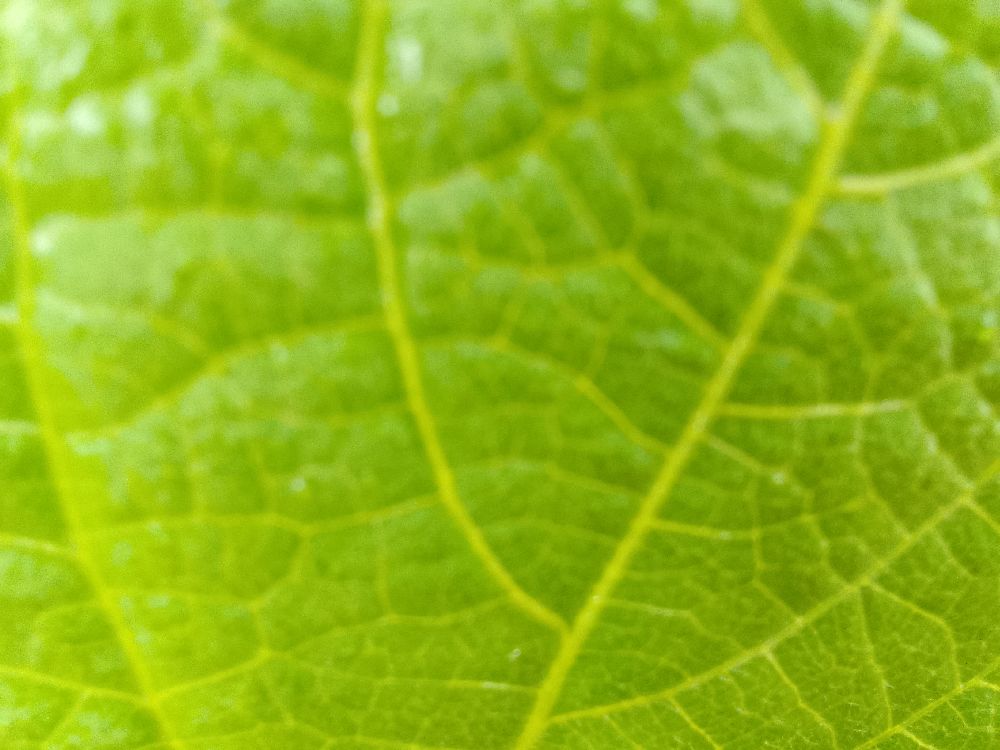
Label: healthy